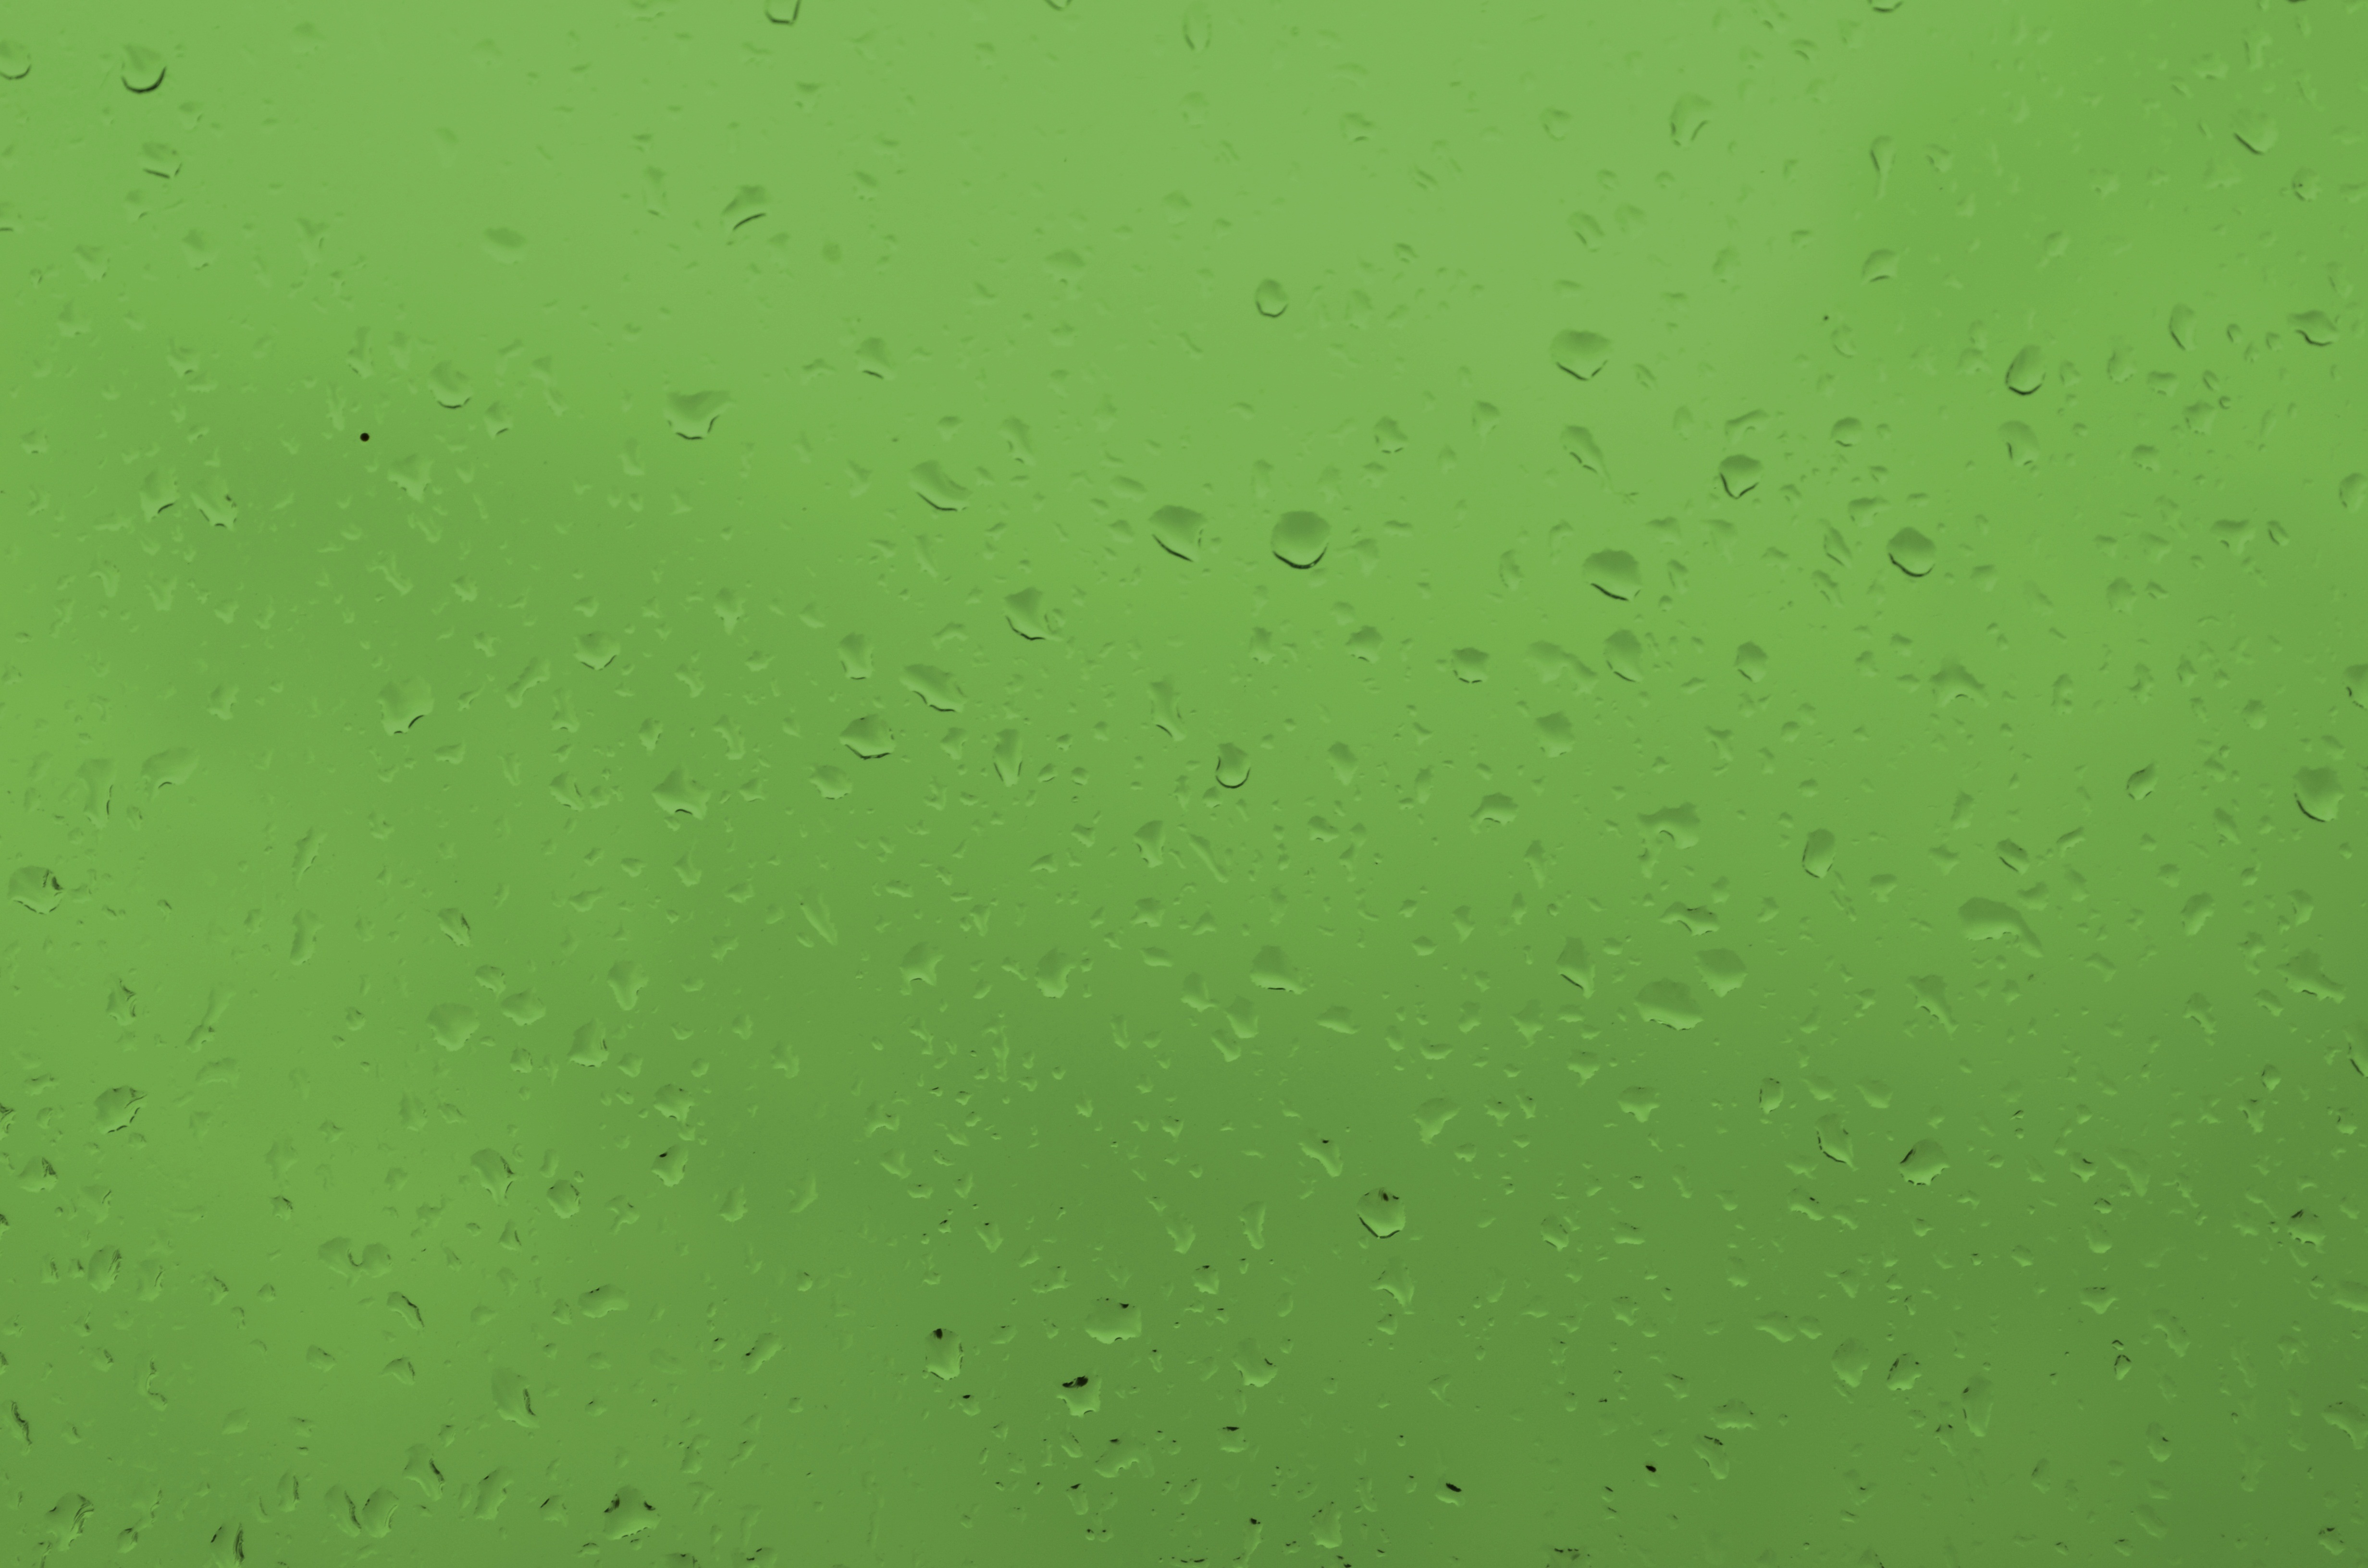
water, nature, drop, sky, texture, rain, leaf, wave, window, wet, line, green, storm, circle, wallpaper, drops, drops of water, transparency, the background, flowing water, rain drops, pane, after the storm, after the rain, a drop of, drop of rain, water splashes, the downpour, stream of water, computer wallpaper